Henry III of England

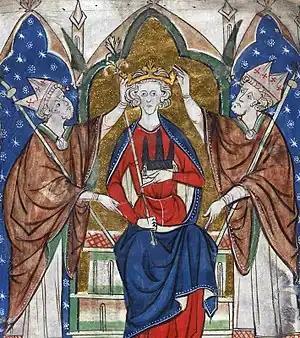
Henry III depicted in a manuscript,

Henry III (1 October 1207 – 16 November 1272), also known as Henry of Winchester, was King of England, Lord of Ireland and Duke of Aquitaine from 1216 until his death in 1272. The son of John, King of England, and Isabella of Angoulême, Henry acceded to the throne when he was only nine in the middle of the First Barons' War. Cardinal Guala Bicchieri declared the war against the rebel barons to be a religious crusade and Henry's forces, led by William Marshal, defeated the rebels at the battles of Lincoln and Sandwich in 1217. Henry promised to abide by the Great Charter of 1225, a later version of Magna Carta (1215), which limited royal power and protected the rights of the major barons. Henry's early reign was dominated first by William Marshal, and after his death in 1219 by the magnate Hubert de Burgh, Earl of Kent. In 1230 the King attempted to reconquer the provinces of France that had once belonged to his father, but the invasion was a debacle. A revolt led by William Marshal's son Richard broke out in 1232, ending in a peace settlement negotiated by the Catholic Church.